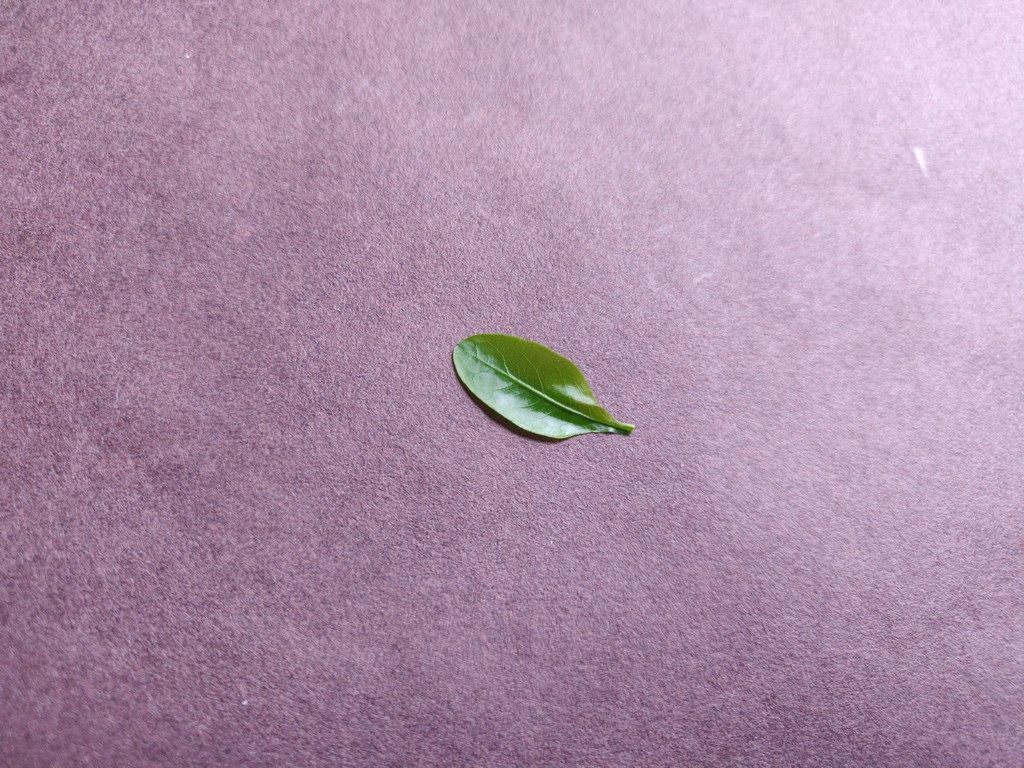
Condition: Healthy
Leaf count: single
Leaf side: front